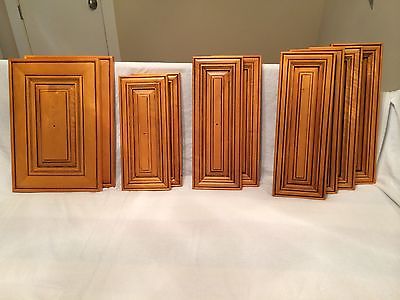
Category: cabinet